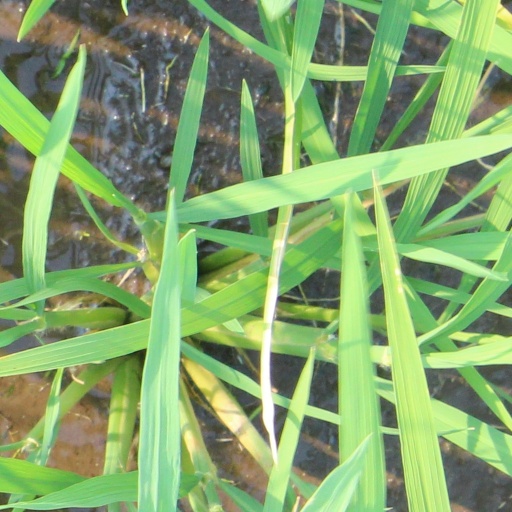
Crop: rice